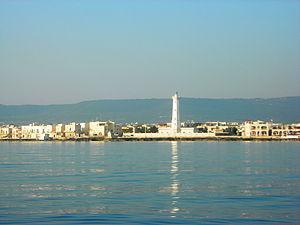
La province de Brindisi est une province italienne située dans le Salento, l'extrémité méridionale de la région des Pouilles.
Torre Canne est un hameau de la commune de Fasano dans la province de Brindisi dans la région des Pouilles en Italie. Sa population s'élevait à
Le phare de Torre Canne est un phare situé à Torre Canne une frazione de la municipalité de Fasano, dans la région des Pouilles en Italie. Il est géré par la Marina Militare.